Elizabeth Hanson

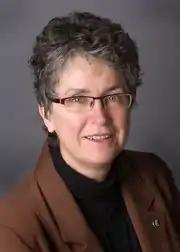

Elizabeth Hanson (born 1951), also known as Liz Hanson, is a Canadian politician from the Yukon. She was the leader of the Yukon New Democratic Party from 2009 until 2019, and represented the electoral district of Whitehorse Centre in the Yukon Legislative Assembly from 2010 to 2021.